Mullingar

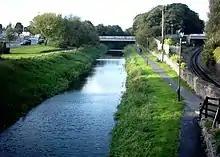
The Royal Canal

Mullingar contains several industrial estates and business parks. As of 2015, only one plot on the Industrial Development Authority (IDA) business park in Marlinstown has been acquired by an employer, Patterson Pumps. At that time, the business was constructing a new plant to which it intended to move its Irish operation from its current location at Mullingar Business Park. Two of the town's manufacturing plants – Penn tennis balls and Tarkett – both closed in the early 2000s causing many job losses. Other local employers include the Midland Regional Hospital at Mullingar, P.E.M. Engineering, Trend Technologies, Taconic International, and Mullingar Pewter.